Mary Welleck Garretson

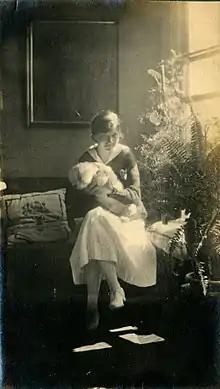
Welleck Picture

Mary Welleck Garretson (December 16, 1896 - May 8, 1971) was an American geologist. Garretson had a passion for teaching earlier in her career, obtaining her first job at the Young Men's Christian Association (YMCA) (Behre, n.d., p. 72). From 1921 to 1923, she instructed an introductory geology course, which happened to be the first geology course conducted through this institution. Garretson was subsequently employed as a consultant within the fields of paleontology and stratigraphy (Behre, n.d., p. 72).